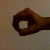
The image shows a hand gesture representing the number 0 in Indian Sign Language.